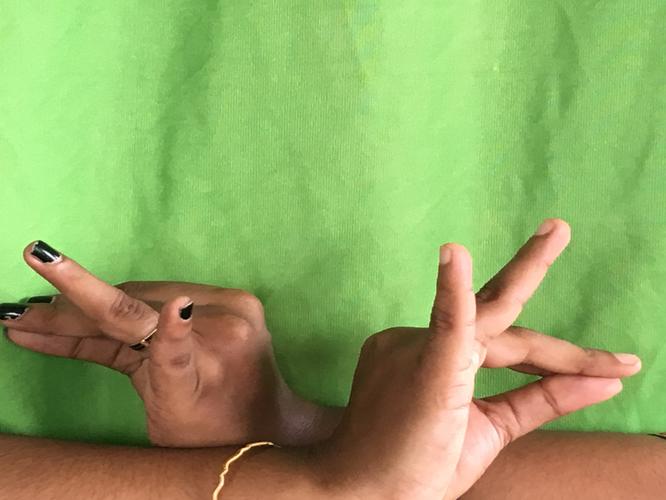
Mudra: Katakavardhana
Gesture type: double_hand